Carl Olof Rosenius

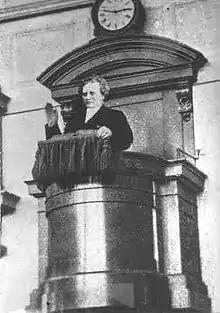
Rosenius preaching in Bethlehem Church, likely sometime around 1864–1867.

In 1842 Scott started the publication "Pietisten" to provide "practical edification without polemics", of which Rosenius was the editor. Its sales also helped support Rosenius financially. That year, however, increasing public controversy and threats over Scott's preaching forced him to leave Sweden, and the English Chapel ceased operations. Rosenius did not, however, curtail his activities, despite the fact that his preaching as a layman outside of the state church violated the Conventicle Act, in effect until 1858. He believed strongly in the priesthood of all believers and had a strong desire to preach when he had been called upon to by others. This led to him being summoned to the chief of police, but he continued preaching where he had been called. Rosenius' preaching work was financially supported by the non-denominational American and Foreign Christian Union. He became a leader in the growing religious revival of Sweden, traveling throughout the country, preaching both at private gatherings (conventicles) and in public halls. Rosenius did face doubts at this time, however, stating in a letter to future bishop of the Diocese of Lund, Johan Henrik Thomander, that he felt "to preach and to be 'in the vineyard among the people', would be more his calling than writing, but that he is 'not fit to be a priest'."